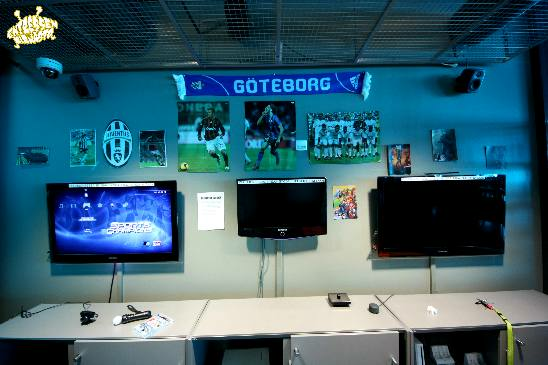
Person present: No